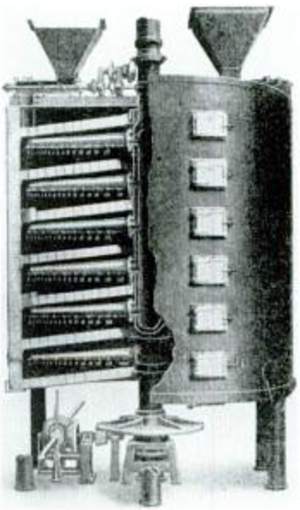
Four de grillage de Herreshoff (pour le grillage de chalcopyrite) pour l'obtention de cuivre. Le four de Herreshoff est identique à celui d""Evans-Klepetko, sauf que les bras et la cuve sont refroidis à l'air au lieu de l'eau."